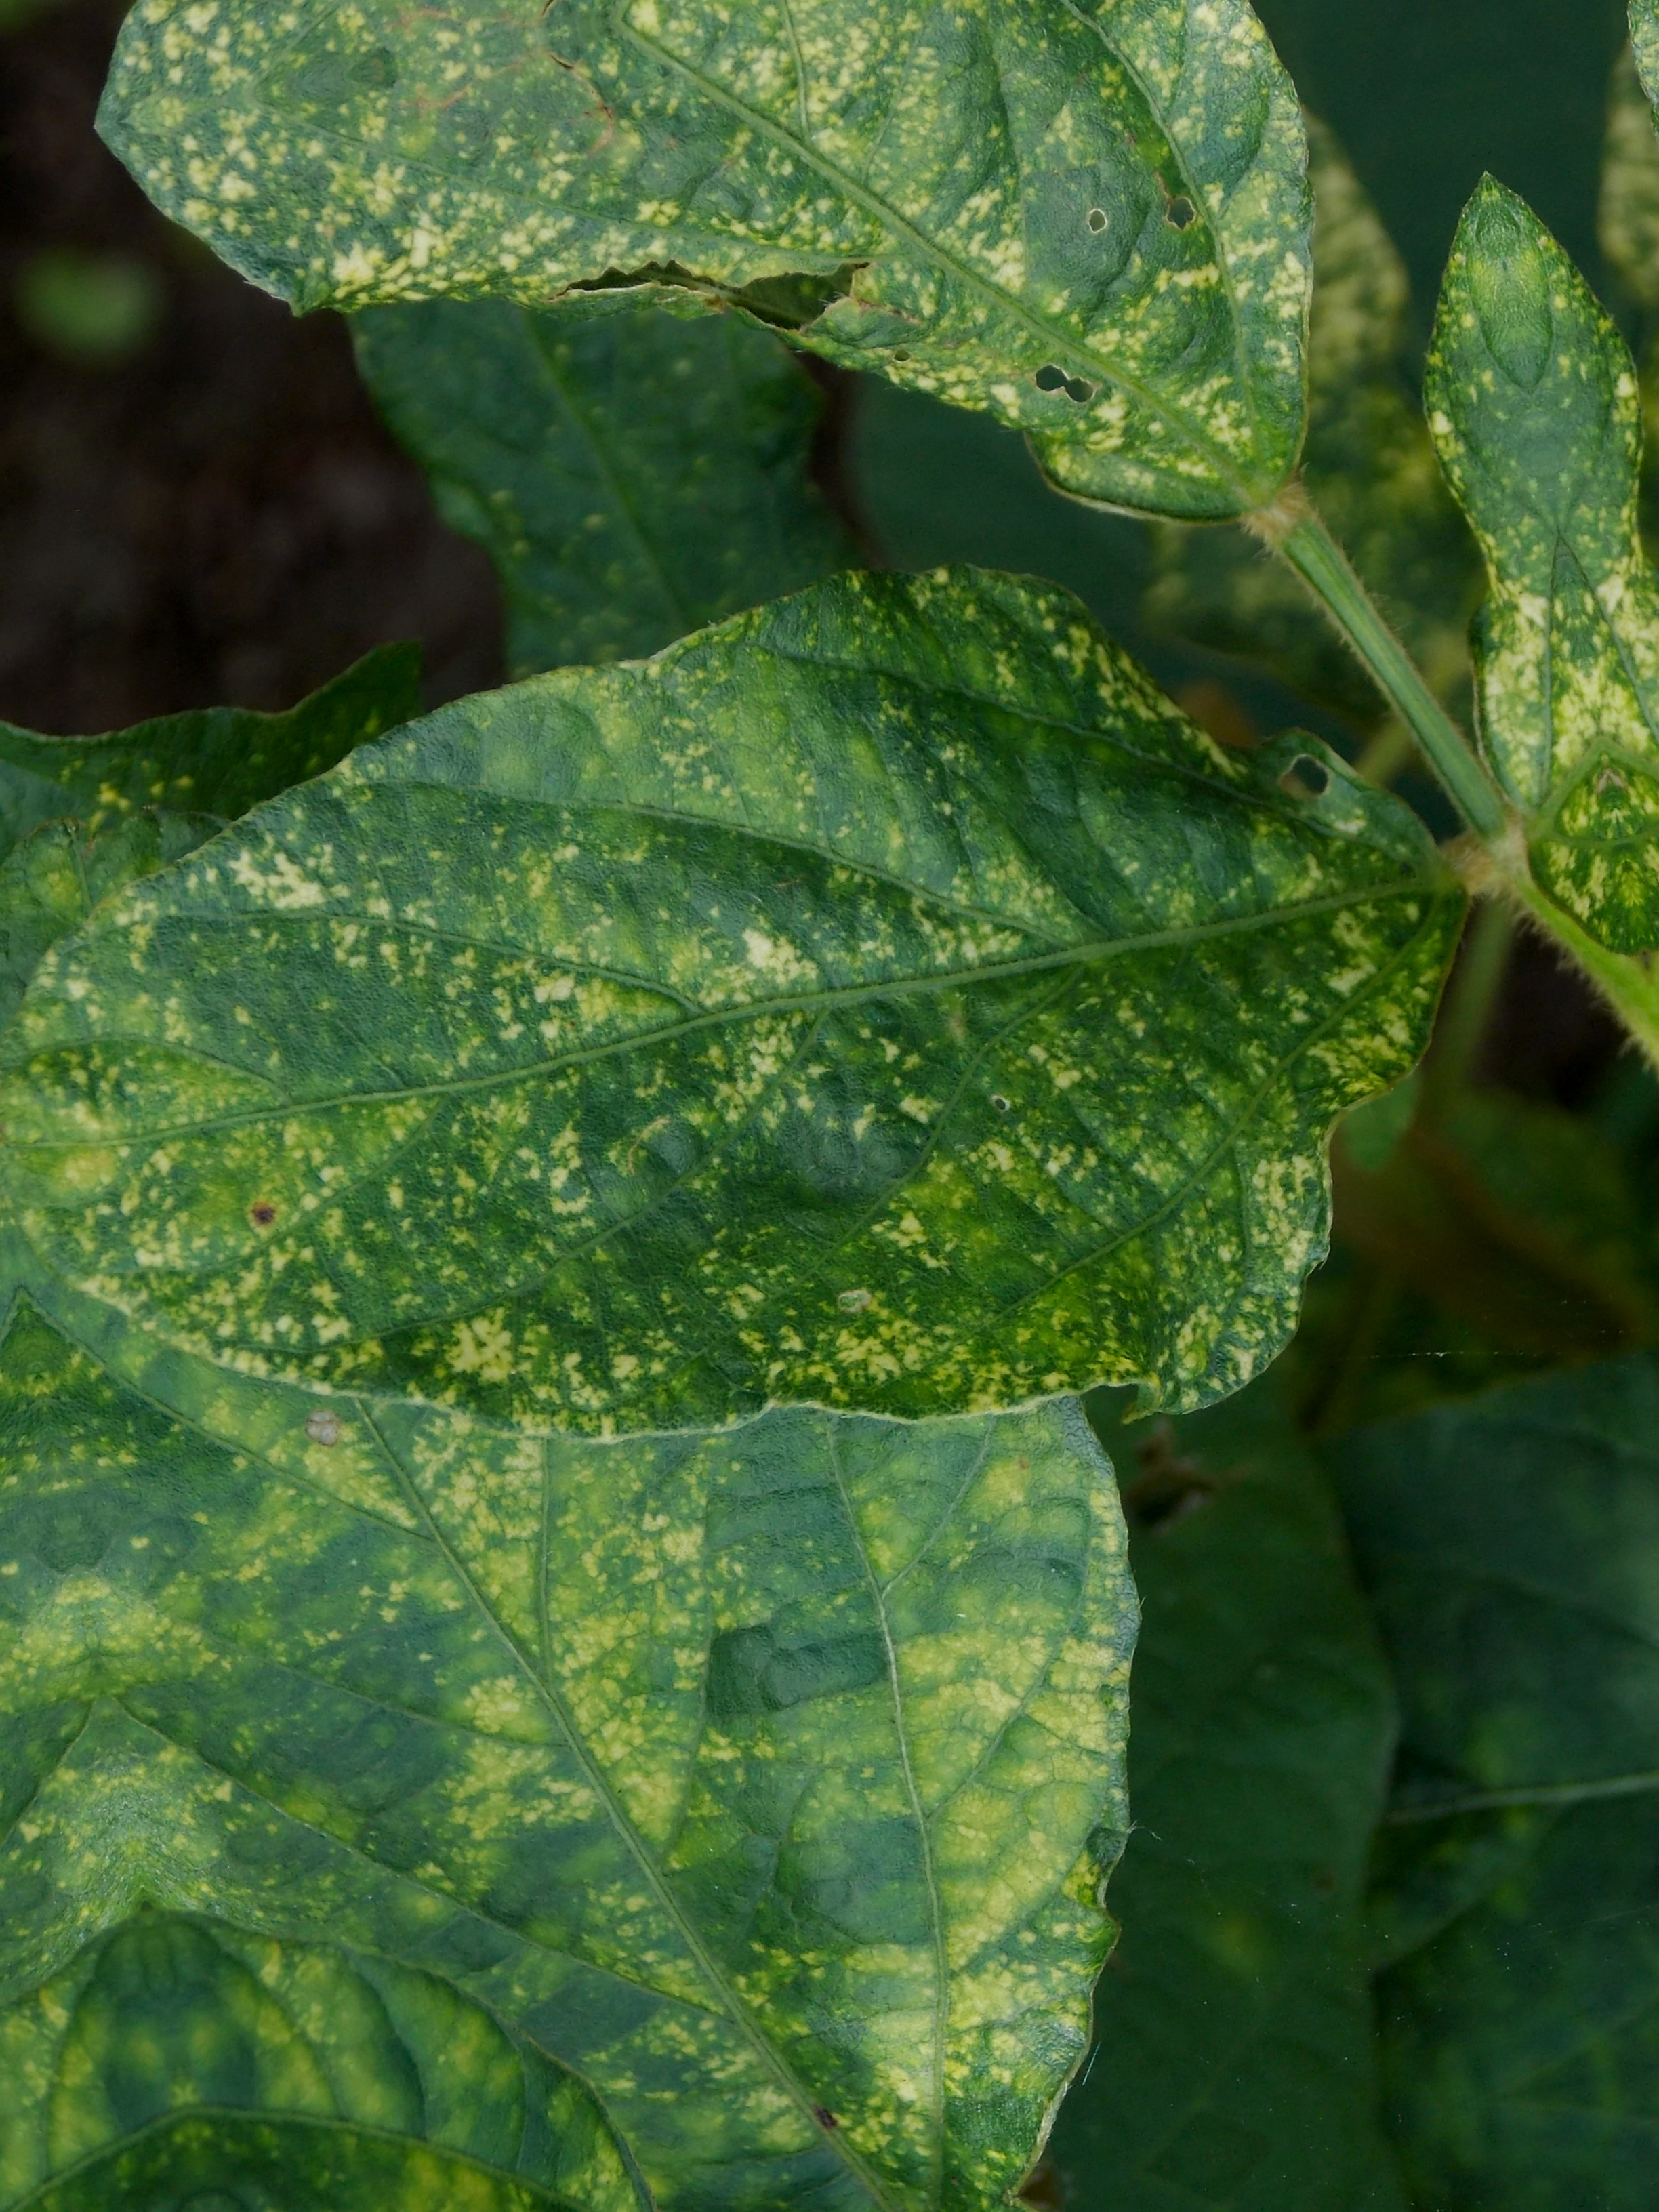
Label: Disease